Hyannis Harbor Hawks

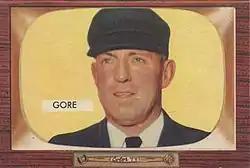
Artie Gore was a flashy infielder for Barnstable in 1934, and went on to a ten-year umpiring career in the National League.

Herman had brought several players with him from the Chatham team, including infielder Artie Gore and catcher George Colbert. Gore was a crowd favorite, known for his "chatter, pepper, and flashy fielding," he went on to enjoy a ten-year umpiring career in the National League. Colbert, a popular power-hitter, had been Herman's batterymate at Boston College. Described as "loud and humorous", Colbert kept the team loose with entertaining antics such as catching slow pitchers barehanded.